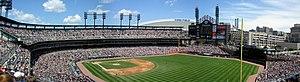
Détroit est la principale ville de l'État du Michigan aux États-Unis, largement plus connue que sa capitale Lansing, et siège du comté de Wayne. Située dans le Midwest américain, au sein de la Frost Belt et de la Rust Belt, et au cœur de la région des Grands Lacs, la ville est fondée en 1701 par un Français : Antoine de Lamothe-Cadillac. Son nom provient d'ailleurs du mot français « détroit », en référence au passage aquatique naturel entre les lacs Sainte-Claire et Érié : la rivière Détroit, sur la rive Nord de laquelle la ville est située, dont le cours marque une partie de la frontière entre le Canada et les États-Unis. Étape importante du système de navigation qui, par la voie maritime du Saint-Laurent, permet d'atteindre l'Atlantique depuis l'intérieur du continent, cette ville portuaire est donc aussi une ville frontière.
L'architecture de Détroit continue d'attirer l'attention des architectes. Le panorama de Détroit inclus de bâtiments de plusieurs époques architecturales.